Sunderland lustreware

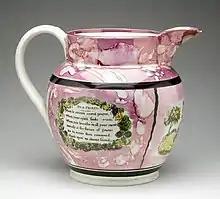
Jug, c. 1820, with pink "splash lustre".

Sunderland lustreware is a type of lustreware pottery made, mostly in the early 19th century, in several potteries around Sunderland, England.